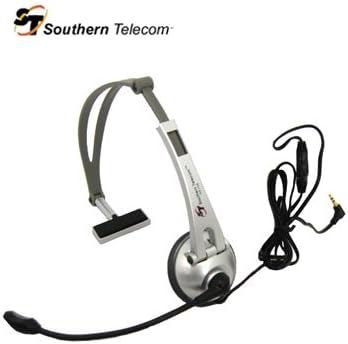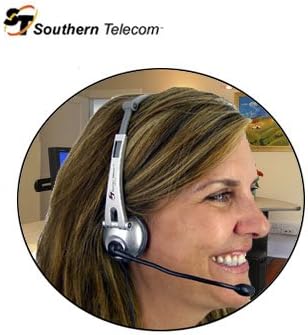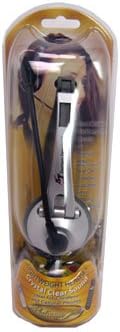
SOUTHERN TELECOM HANDS FREE HEADSET W/ BOOM MICROPHONE
Category: All Electronics
FOR USE WITH YOUR CORDLESS PHONE OR CELL PHONE! Take cordless convenience one step further with complete hands-free operation. Increase your productivity, work on projects, and enjoy more freedom of movement, all without straining your neck trying to support a telephone handset. The Southern Telecom HS-106 has a volume control, is comfortable, lightweight and after a few minutes, you'll forget you're even wearing it. The headset attaches to any cordless phone or cellular phone with a 2.5mm jack! Having a belt clip on your cordless handset is especially helpful, giving your phone complete unobtrusive portability as you walk around. For very long calls, you can rotate the headset, as the unit is designed for both left-ear and right-ear listening. The Southern Telecom HS-106 is the perfect telephone accessory for your home or office. Features: Complete hands-free operation Ideal for cordless and cellular phones Volume control wheel on cord Crystal clear sound 5 foot extended cord Padded earphone for maximum comfort Flexible boom mic for optimum positioning Adjustable headband Fits all phones with a 2.5mm jack Completely hands-free operation Feather light Left or right ear use One size fits all
Features: hands free headset | computer headset | office headset | gift idea | holiday gift